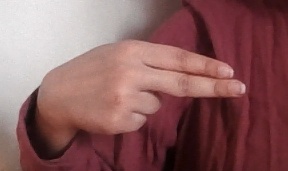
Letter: ain